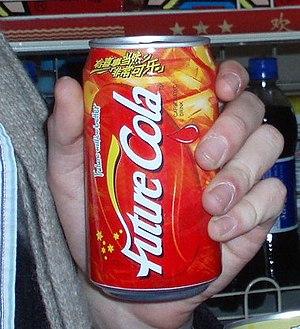
Une boîte de Future Cola (China Cola) dans une épicerie à Changzhou en Chine en 2006.
China Cola ou Future Cola, est un cola alternatif introduit en 1998 et produit par Wahaha, Chine.